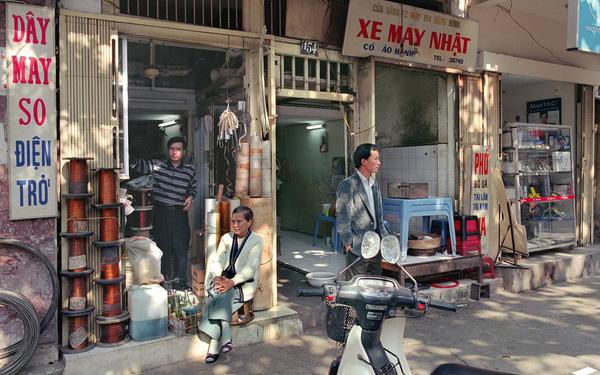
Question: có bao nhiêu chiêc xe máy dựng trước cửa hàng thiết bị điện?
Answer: có một chiếc xe máy dựng trước cửa hàng thiết bị điện